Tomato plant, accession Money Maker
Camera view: horizontal (90 deg, fisheye); turntable rotation: 330 degrees
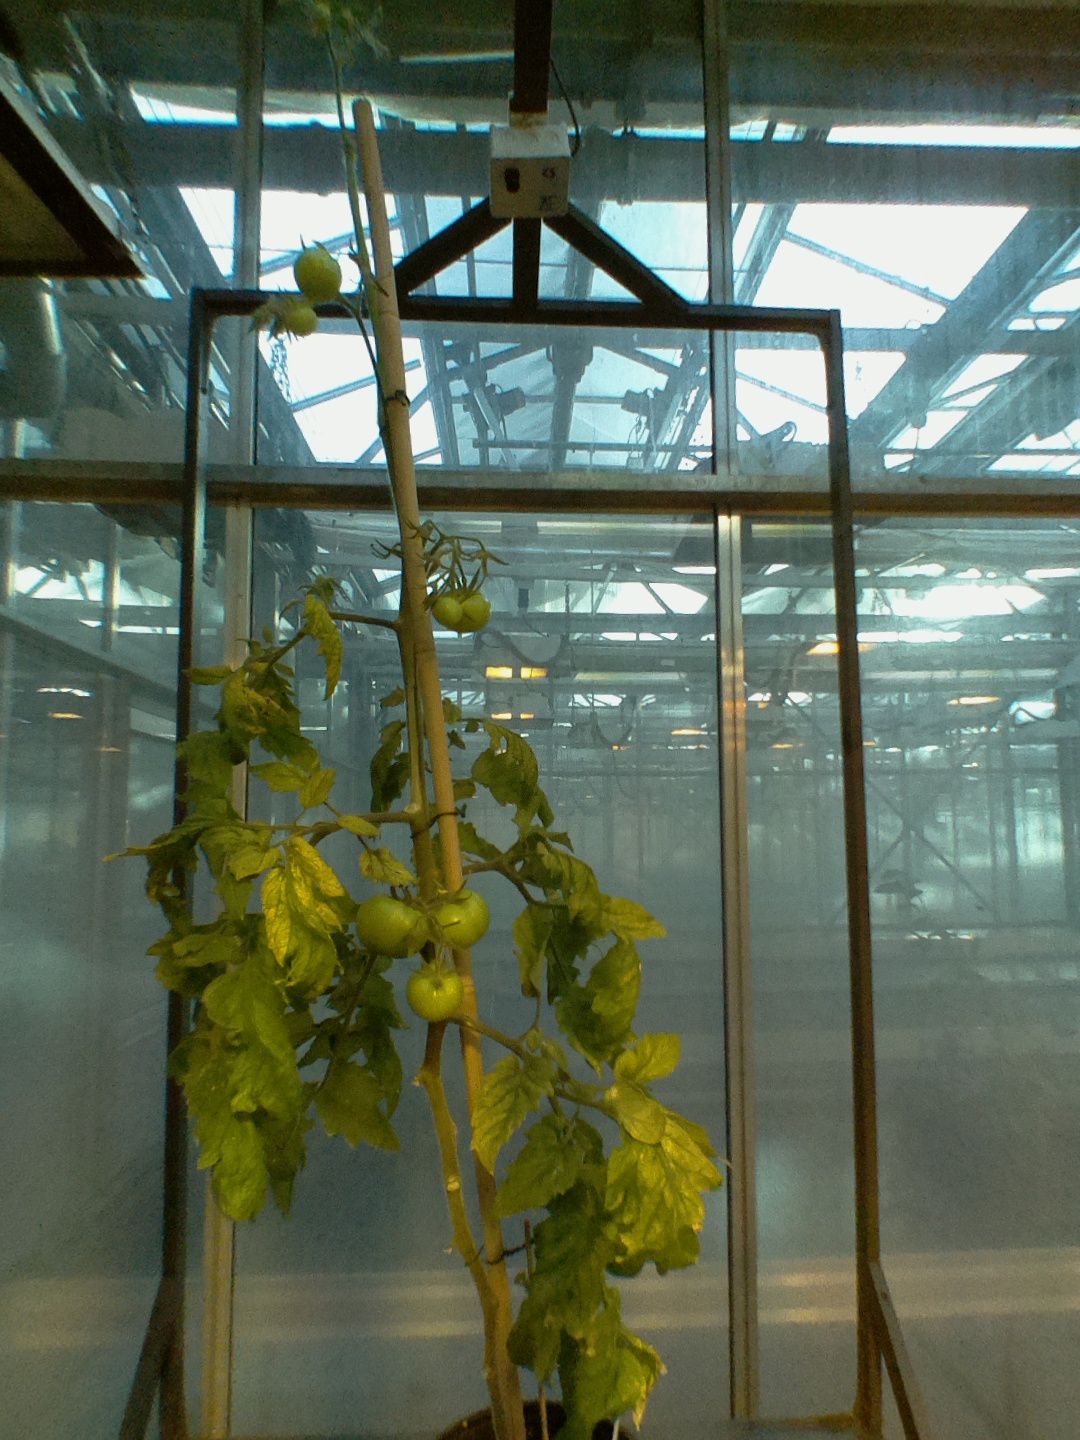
BBCH growth stage 79: 90% -100% of final fruit size